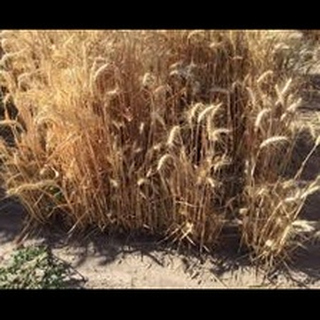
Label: wheat_blast